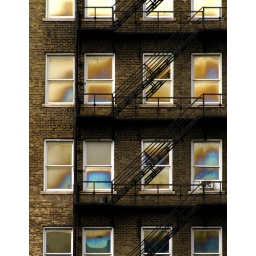
sky in windows